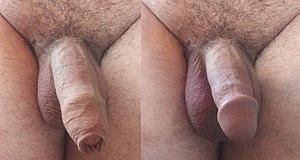
La circoncision, en latin : circumcisio, « fait de couper autour, découpe », désigne, dans sa forme la plus répandue, l’ablation totale ou partielle du prépuce, en supprimant ainsi ses fonctions et laissant le gland du pénis en permanence à découvert. Selon l’Organisation mondiale de la santé, en 2009, 661 millions d’hommes de plus de 15 ans seraient circoncis, soit environ 30 % de la population masculine mondiale.